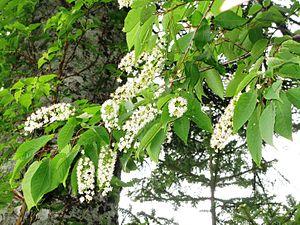
Prunus ssiori, est un arbuste ornemental de la famille des Rosaceae. On le trouve en Asie, notamment au Japon et en Russie, à l'état sauvage.